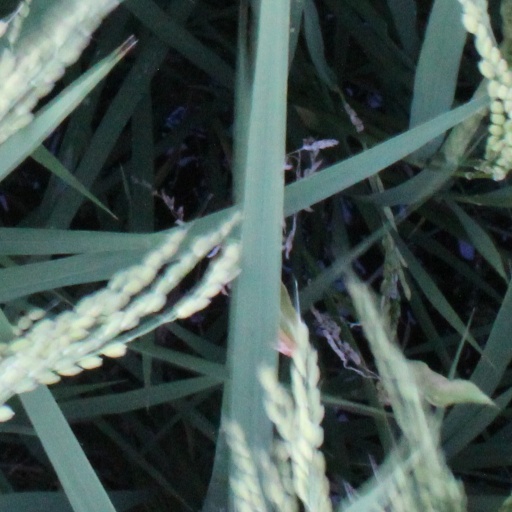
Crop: rice